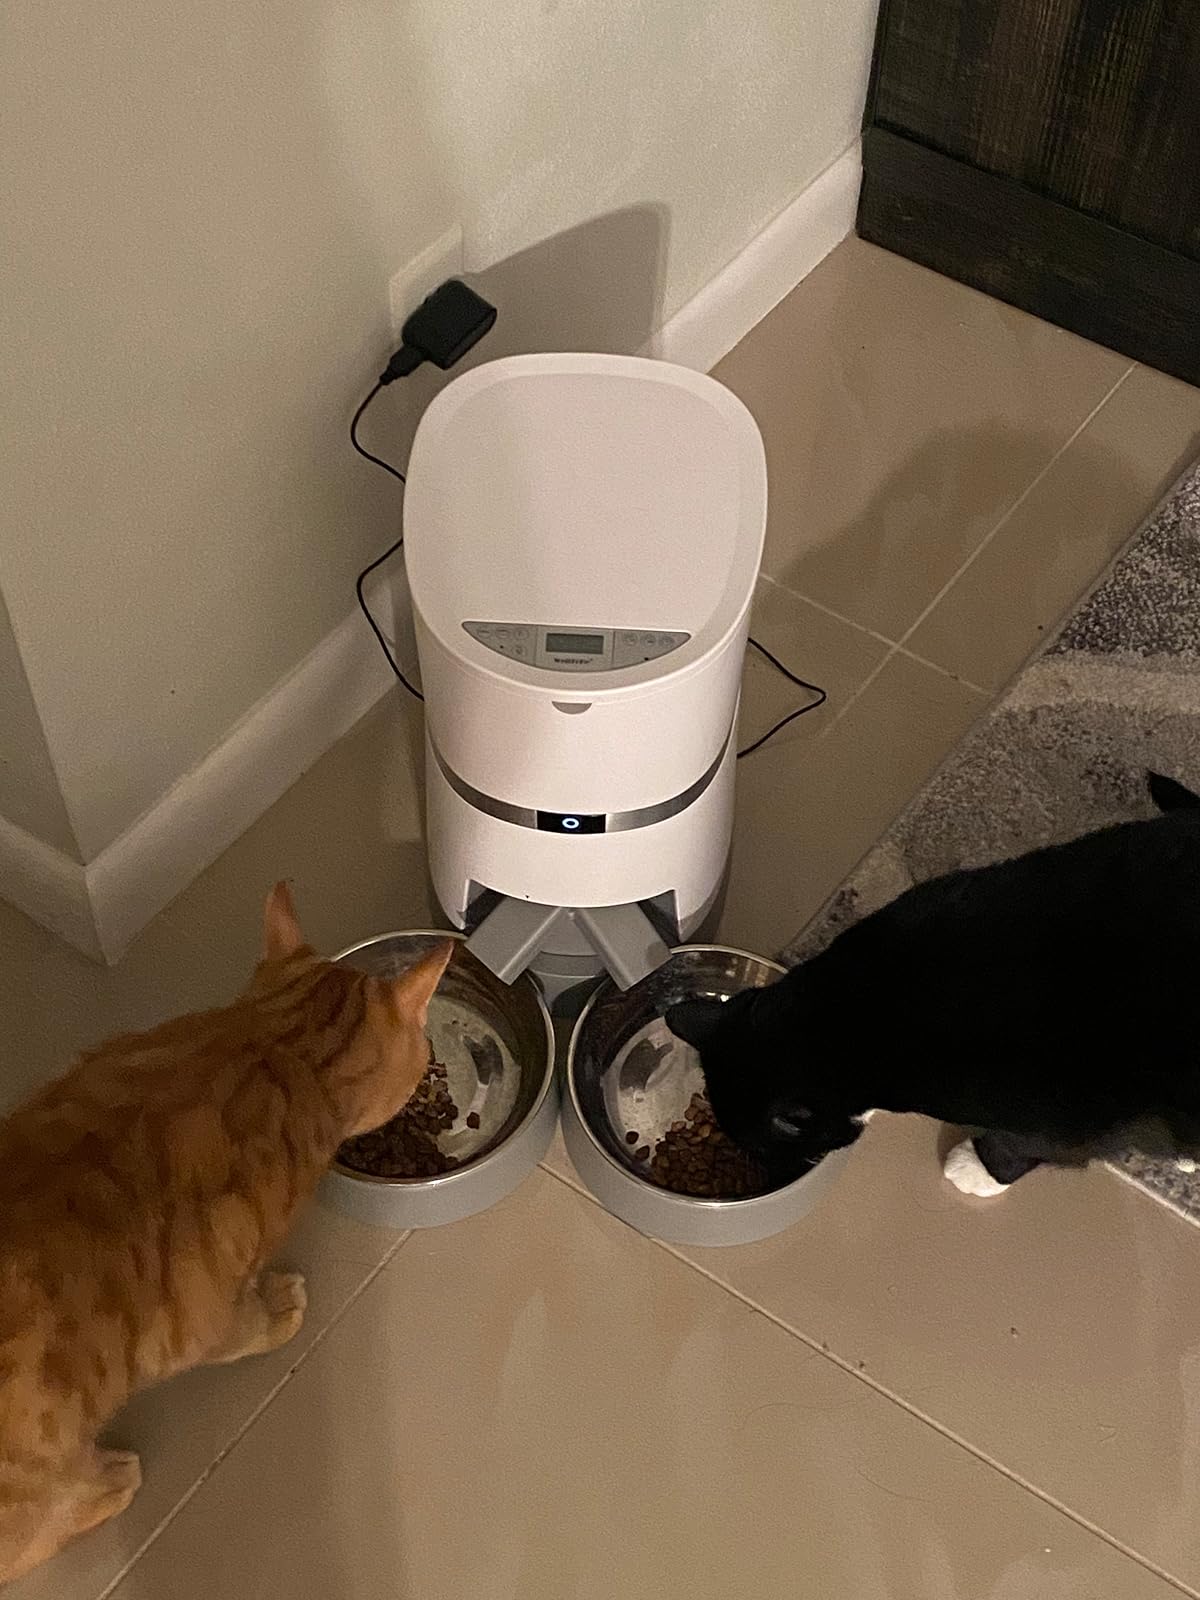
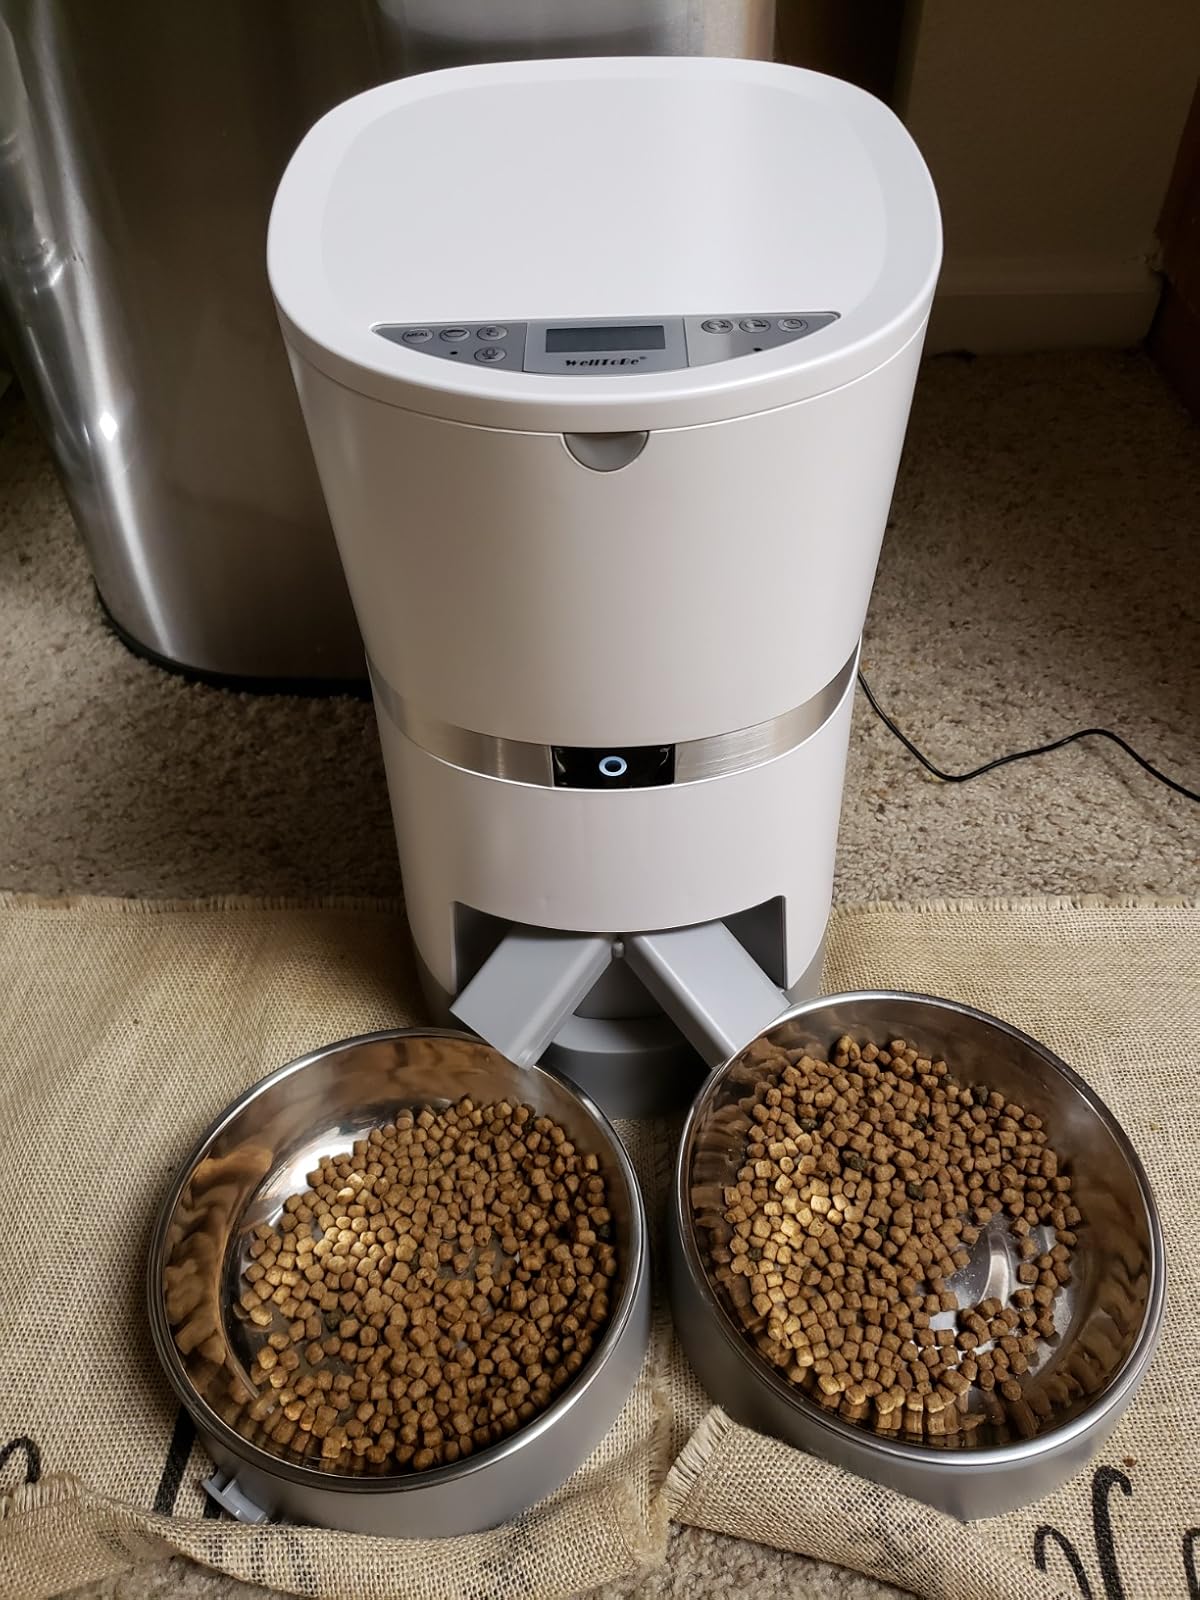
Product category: items_feeder
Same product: yes